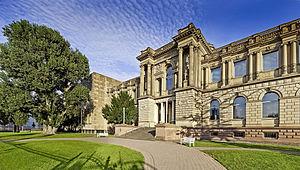
Philipp Peter Roos est un artiste peintre et graveur à l'eau-forte allemand, surnommé Rosa di Tivoli, né à Francfort en 1655, mort à Rome le 17 janvier 1706.
Le musée Städel ou Institut d'art Städel et galerie municipale — raccourci en « Städel » —, est l'un des plus importants et des plus célèbres musées d’art en Allemagne, situé à Francfort-sur-le-Main. Véritable joyau et cœur de la « Rive des musées » de la ville.